Hergeleci İbrahim

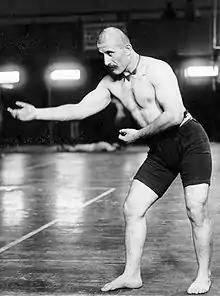
İbrahim

Ibrahim Mahmut (1862 in Ezerçe, near Razgrad, Özü Eyalet – 1917 in Sarımeşe, near İzmit, İstanbul Vilayet), nicknamed "Hergeleci" (Turkish for "trainer of unbroken horses"), was a pehlivan (oil wrestler) from the Ottoman Empire, who also performed as a professional wrestler. He was the Kırkpınar champion in 1914.